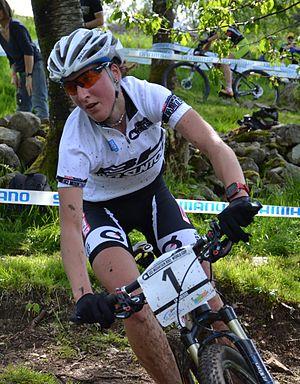
Julie Bresset lors de la 4e manche de la coupe du monde de VTT 2012 à La Bresse (FRA).
Julie Bresset, née le 9 juin 1989 à Saint-Brieuc, est une coureuse cycliste française spécialiste de VTT cross-country. Déjà championne du monde des moins de 23 ans, elle devient en 2012 championne olympique lors des Jeux olympiques de Londres, puis championne du monde de cette discipline. Elle conserve, un an plus tard, en 2013, ce titre mondial.
La Bretagne /bʁətaɲ/ est une entité géographique et culturelle, et une des nations dites celtiques. Elle occupe une péninsule, à l'extrémité ouest de la France, située entre la Manche au nord, la mer Celtique et la mer d'Iroise à l'ouest et le golfe de Gascogne au sud.